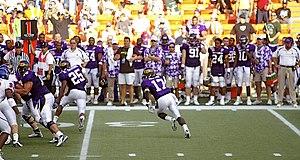
Dwayne Lenard Harris est un américain, joueur professionnel de football américain. Il évolue au poste de wide receiver et est également spécialiste des retours.